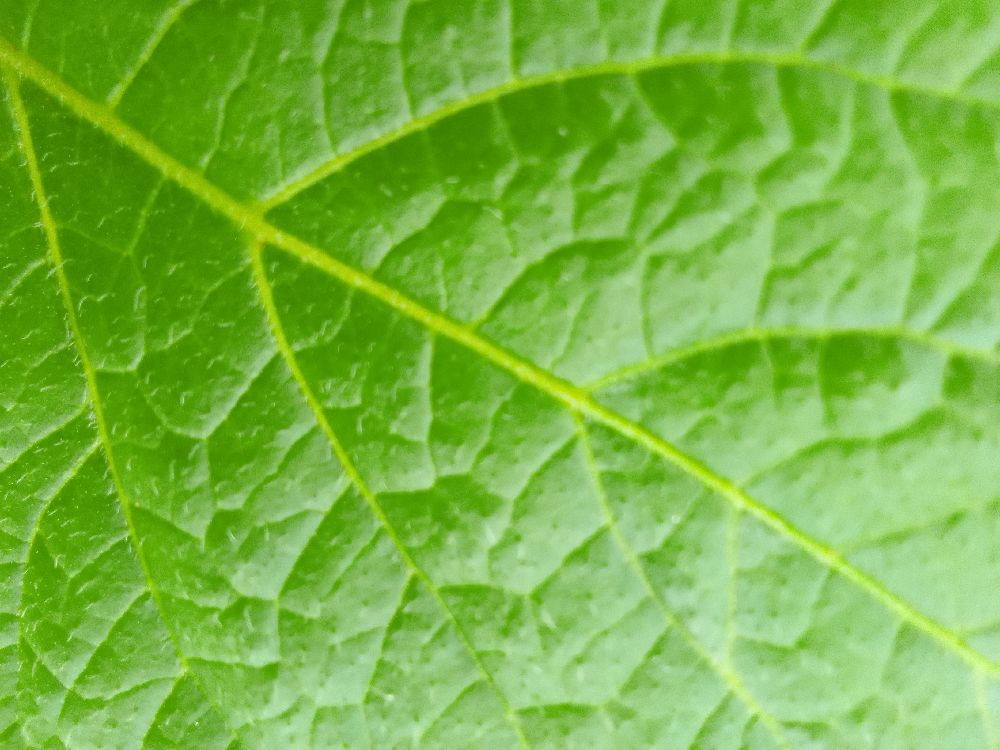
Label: Healthy